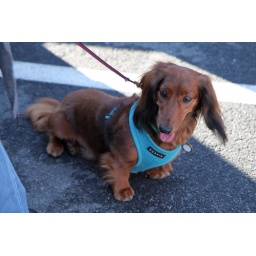
Long-haired Dachshund spotted in the flea market section of Eastern Market, on Capitol Hill.